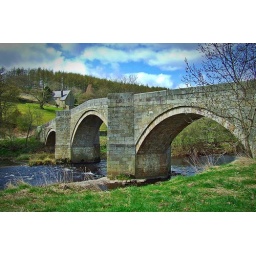
Barden bridge that runs over the river Wharfe in the north york moors